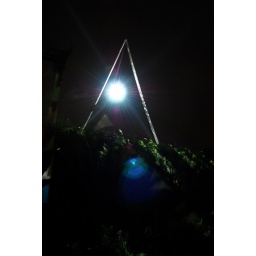
under the mirror ball